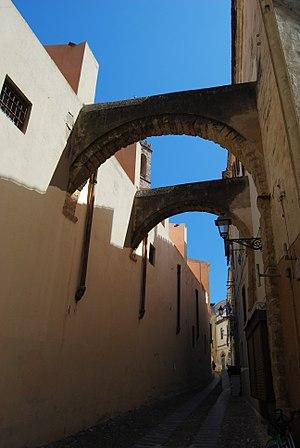
Alghero est une ville italienne d'environ 44 000 habitants, située dans la province de Sassari en Sardaigne, sur la côte nord-occidentale.